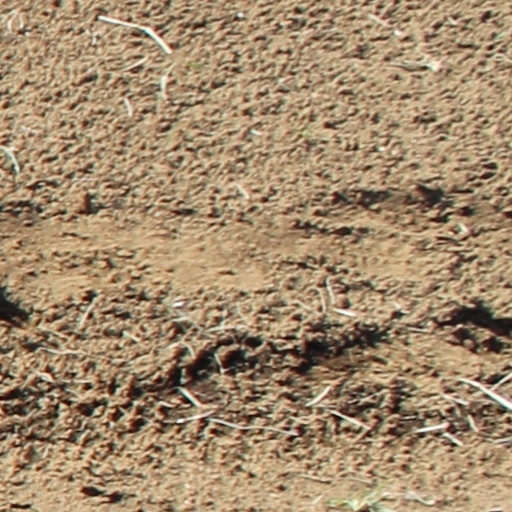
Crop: wheat